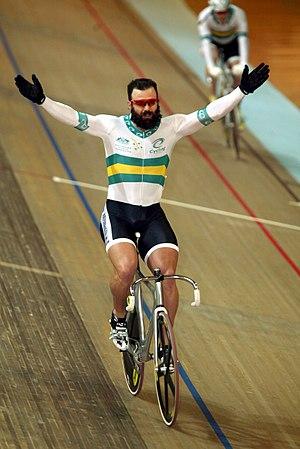
Sean Eadie est un coureur cycliste australien spécialiste de la piste. Il a notamment été champion du monde de vitesse en 2002 et médaillé de bronze de vitesse par équipes aux Jeux olympiques de Sydney en 2000.